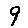
Label: 9